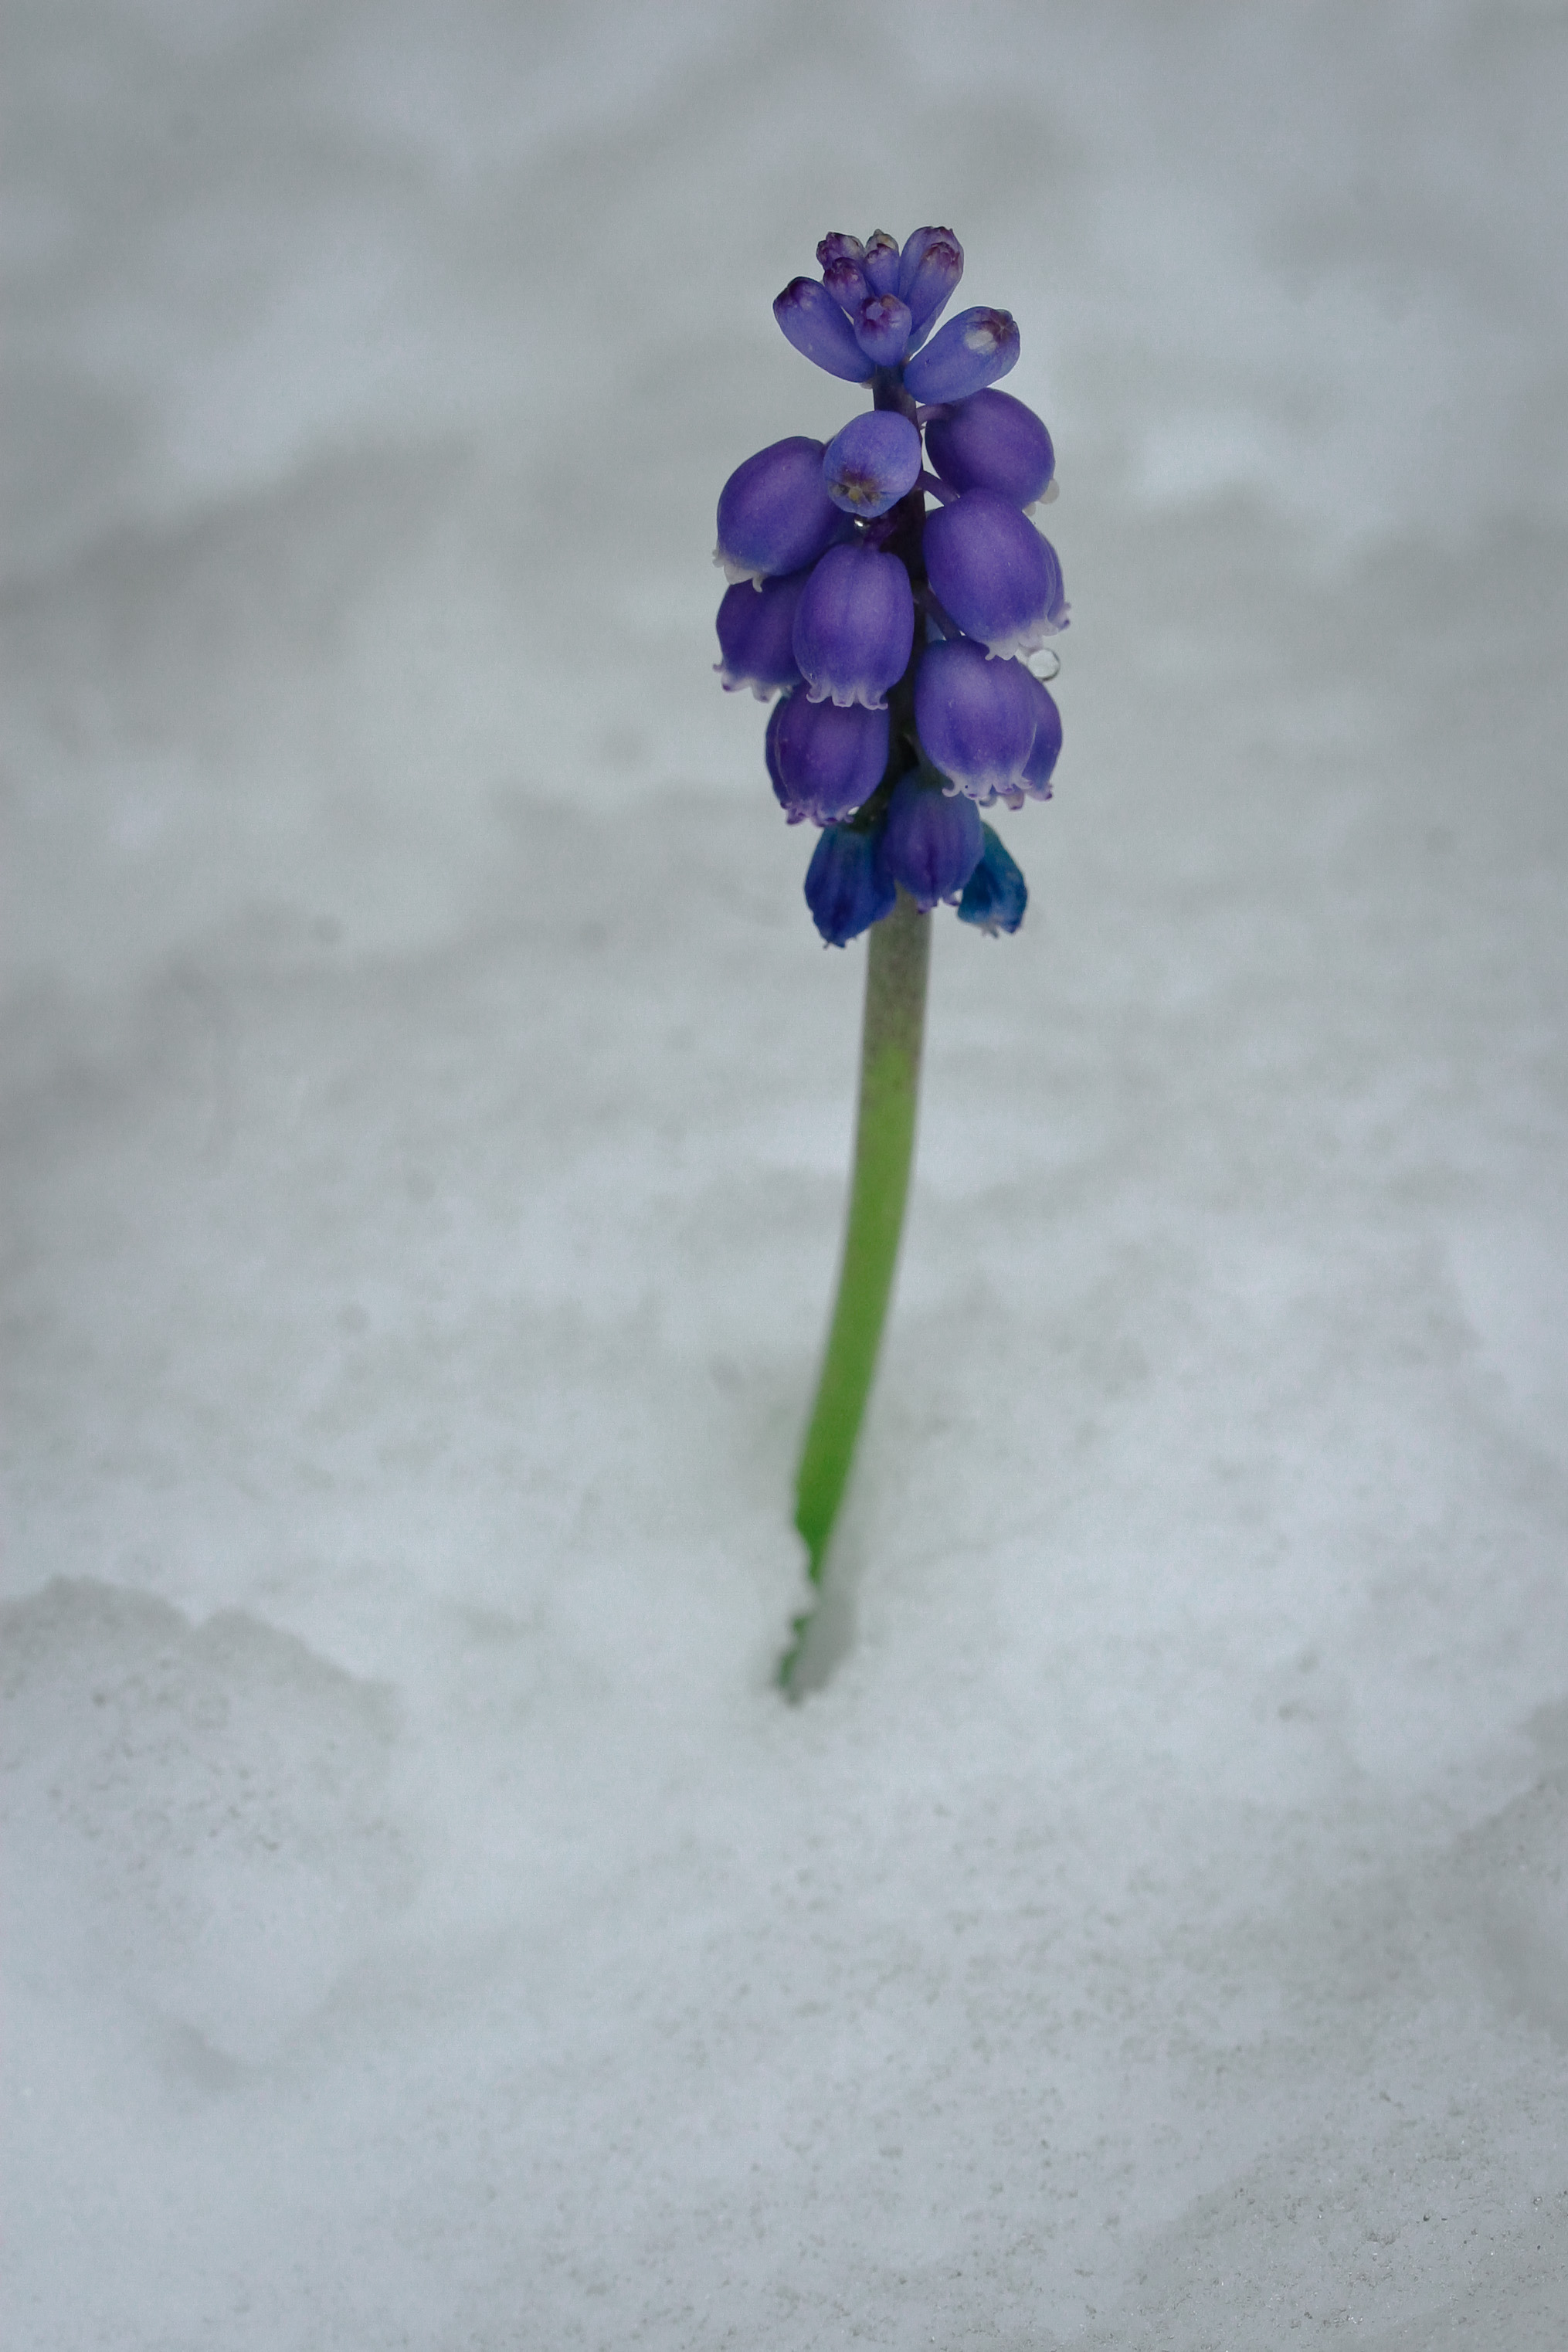
snow, cold, plant, white, leaf, flower, petal, green, blue, flora, bluebell, eye, bluebells, macro photography, flowering plant, plant stem, land plant